Charles Dickens

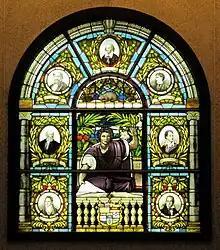
Dickens's portrait (top left), in between Shakespeare and Alfred, Lord Tennyson, on a stained glass window at the Ottawa Public Library, Ottawa, Canada

In 1868–69 Dickens gave a series of "farewell readings" in England, Scotland and Ireland, beginning on 6 October. He managed, of a contracted 100 readings, to give 75 in the provinces, with a further 12 in London. As he pressed on he was affected by giddiness and fits of paralysis. He had a stroke on 18 April 1869 in Chester. He collapsed on 22 April 1869, in Preston, Lancashire; on doctor's advice, the tour was cancelled. After further provincial readings were cancelled, he began work on his final novel, "The Mystery of Edwin Drood". Described as a "dark and gothic" tale, his unfinished novel focuses on Drood's uncle, John Jasper, a drug-addicted choirmaster. It was fashionable in the 1860s to 'do the slums' and, in company, Dickens visited opium dens in Shadwell in the East End of London, where he witnessed an elderly addict called "Laskar Sal", who formed the model for "Opium Sal" in "Edwin Drood".